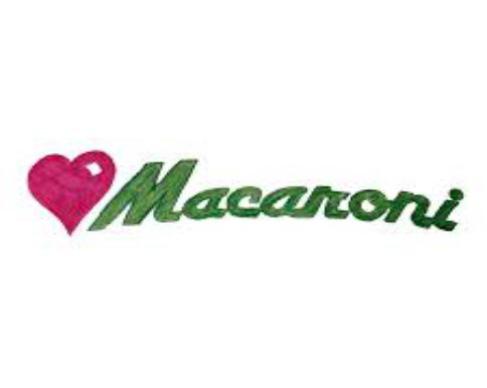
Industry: Food